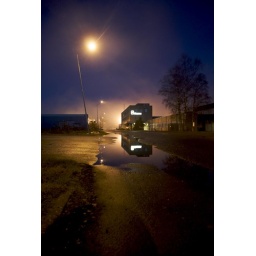
An empty street in Moss; a building mirrored in the water in the street